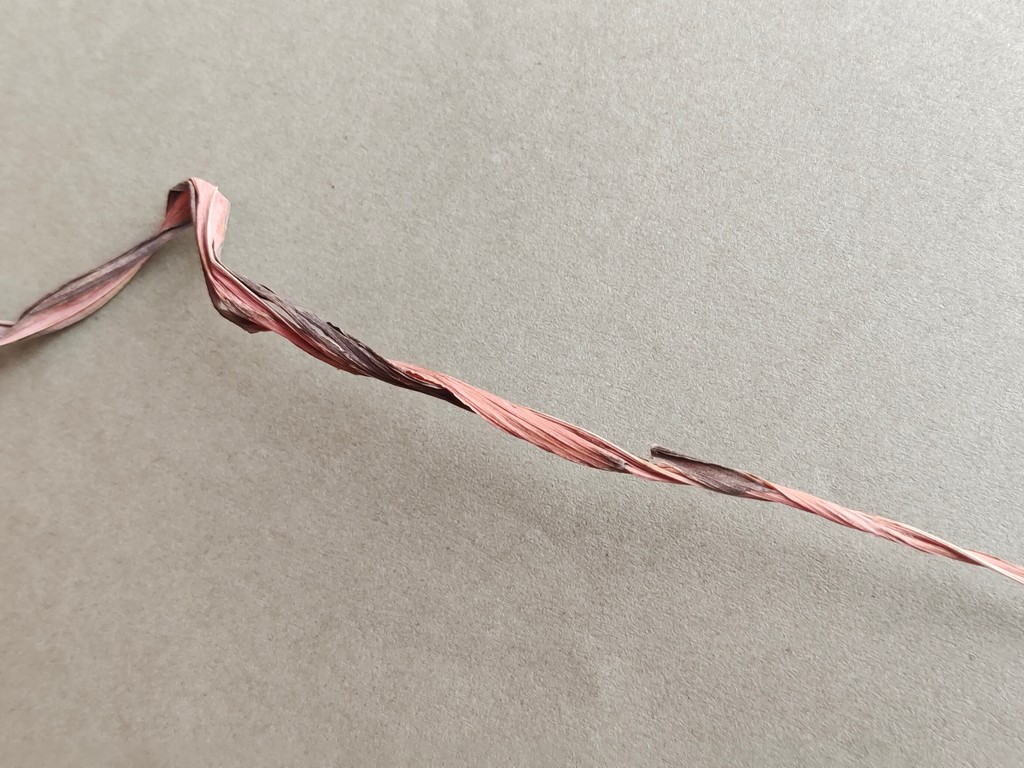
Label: Dried